Wartislaw II of Gdańsk

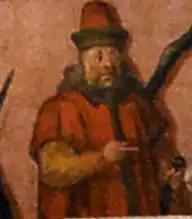
Painting of Wartislaw II, from the 1598 "Pedigree of the Pomeranian Dukes" by Cornelius Krommeny.

Wartislaw II of Gdańsk (c. 1237 – 9 May 1271) was a duke from the Samboride dynasty. From 1266 to 1270, he was the duke of the Duchy of Gdańsk, and also, briefly in 1269, the duke of the Duchy of Świecie.